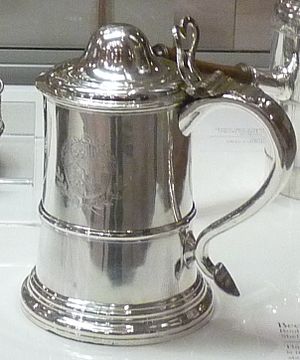
Matthew Boulton / Fornyer / Udvidelse af forretningen
Boulton & Fothergill Sheffield ølkrus, slutningen af 1760'erne
Matthew Boulton var en engelsk fabrikant og forretningspartner med den skotske ingeniør James Watt. I den sidste fjerdedel af 1700-tallet installerede partnerne hundreder af Boulton & Watt dampmaskiner, som var langt bedre end de tidligere, hvilket muliggjorde mekanisering af fabrikker og møller. Boulton anvendte moderne teknologi ved møntfremstilling og fremstillede millioner af mønter til Storbritannien og andre lande og forsynede Royal Mint med moderne udstyr.